Bog

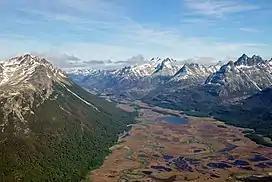
Aerial image of Carbajal Valley peat bogs, Tierra del Fuego Province, Argentina

There are many highly specialized animals, fungi, and plants associated with bog habitat. Most are capable of tolerating the combination of low nutrient levels and waterlogging. Sphagnum is generally abundant, along with ericaceous shrubs. The shrubs are often evergreen, which may assist in conservation of nutrients. In drier locations, evergreen trees can occur, in which case the bog blends into the surrounding expanses of boreal evergreen forest. Sedges are one of the more common herbaceous species. Carnivorous plants such as sundews ("Drosera") and pitcher plants (for example "Sarracenia purpurea") have adapted to the low-nutrient conditions by using invertebrates as a nutrient source. Orchids have adapted to these conditions through the use of mycorrhizal fungi to extract nutrients. Some shrubs such as "Myrica gale" (bog myrtle) have root nodules in which nitrogen fixation occurs, thereby providing another supplemental source of nitrogen.